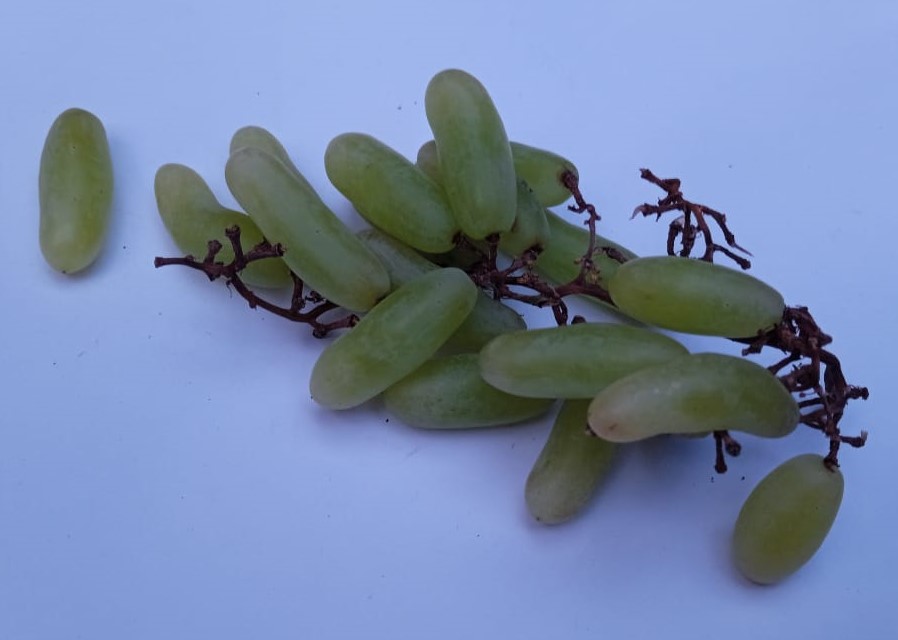
Fruit: grape
Condition: fresh